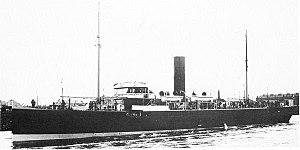
Les navires-leurres étaient des petits navires marchands dissimulant des armes lourdes destinés à attirer les sous-marins ennemis en surface, leur petite taille ne justifiant pas le gaspillage d'une torpille par le sous-marin.